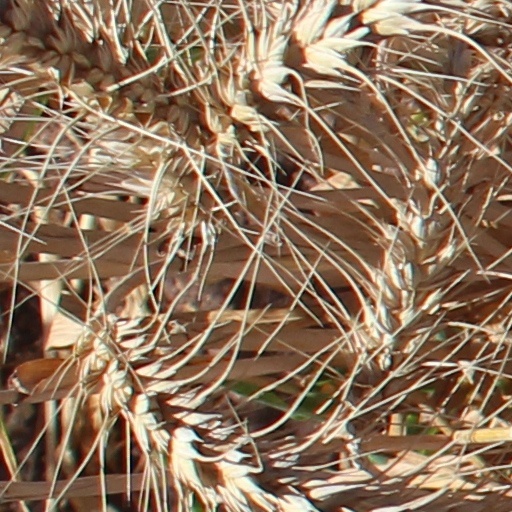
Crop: wheat